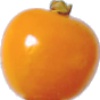
Label: physalis